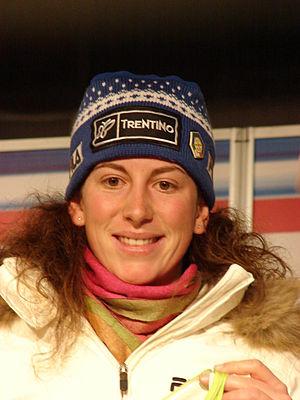
Chiara Costazza, née le 6 mai 1984 à Cavalese, est une skieuse alpine italienne spécialiste du slalom.